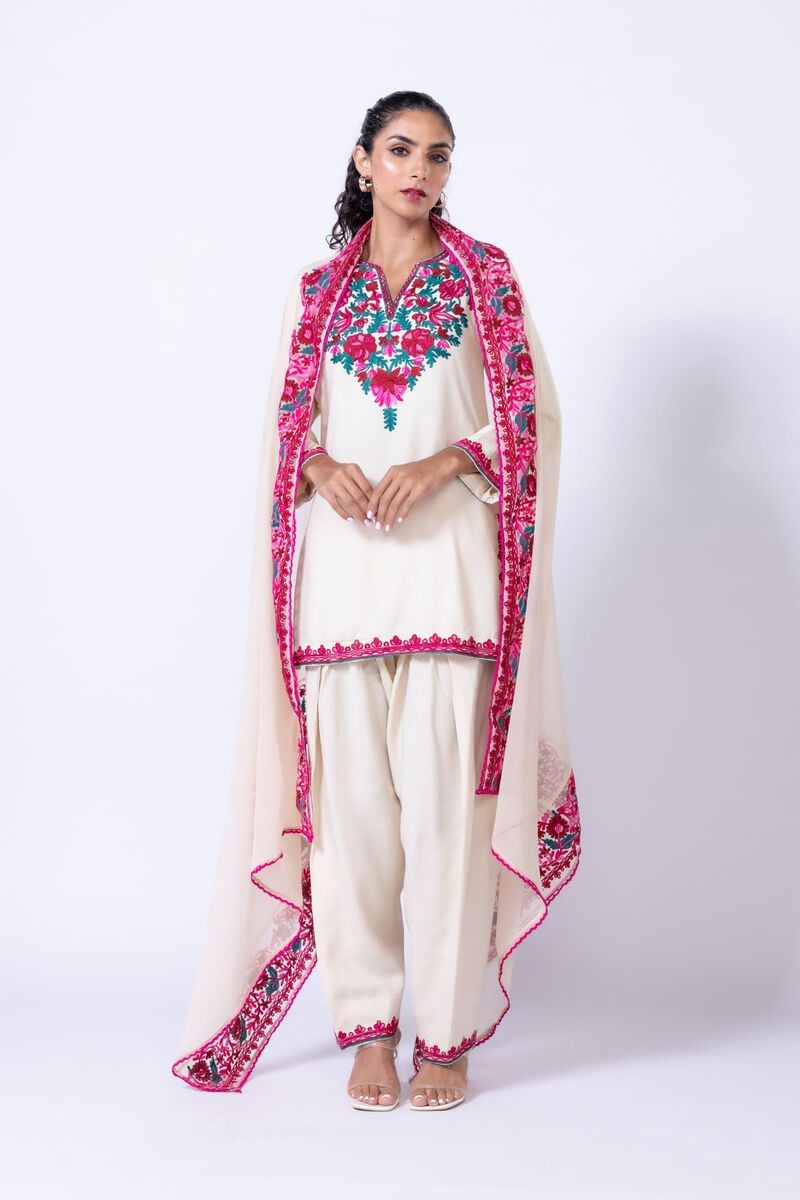
cream embroidered salwar suit